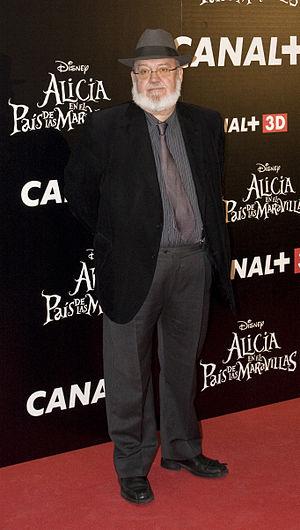
José Luis Cuerda Martínez est un réalisateur, scénariste, acteur et producteur de cinéma espagnol.